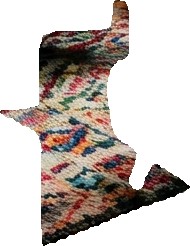
Surface category: rug